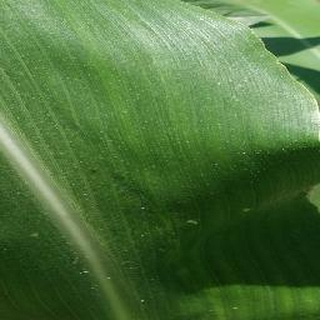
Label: healthy_corn